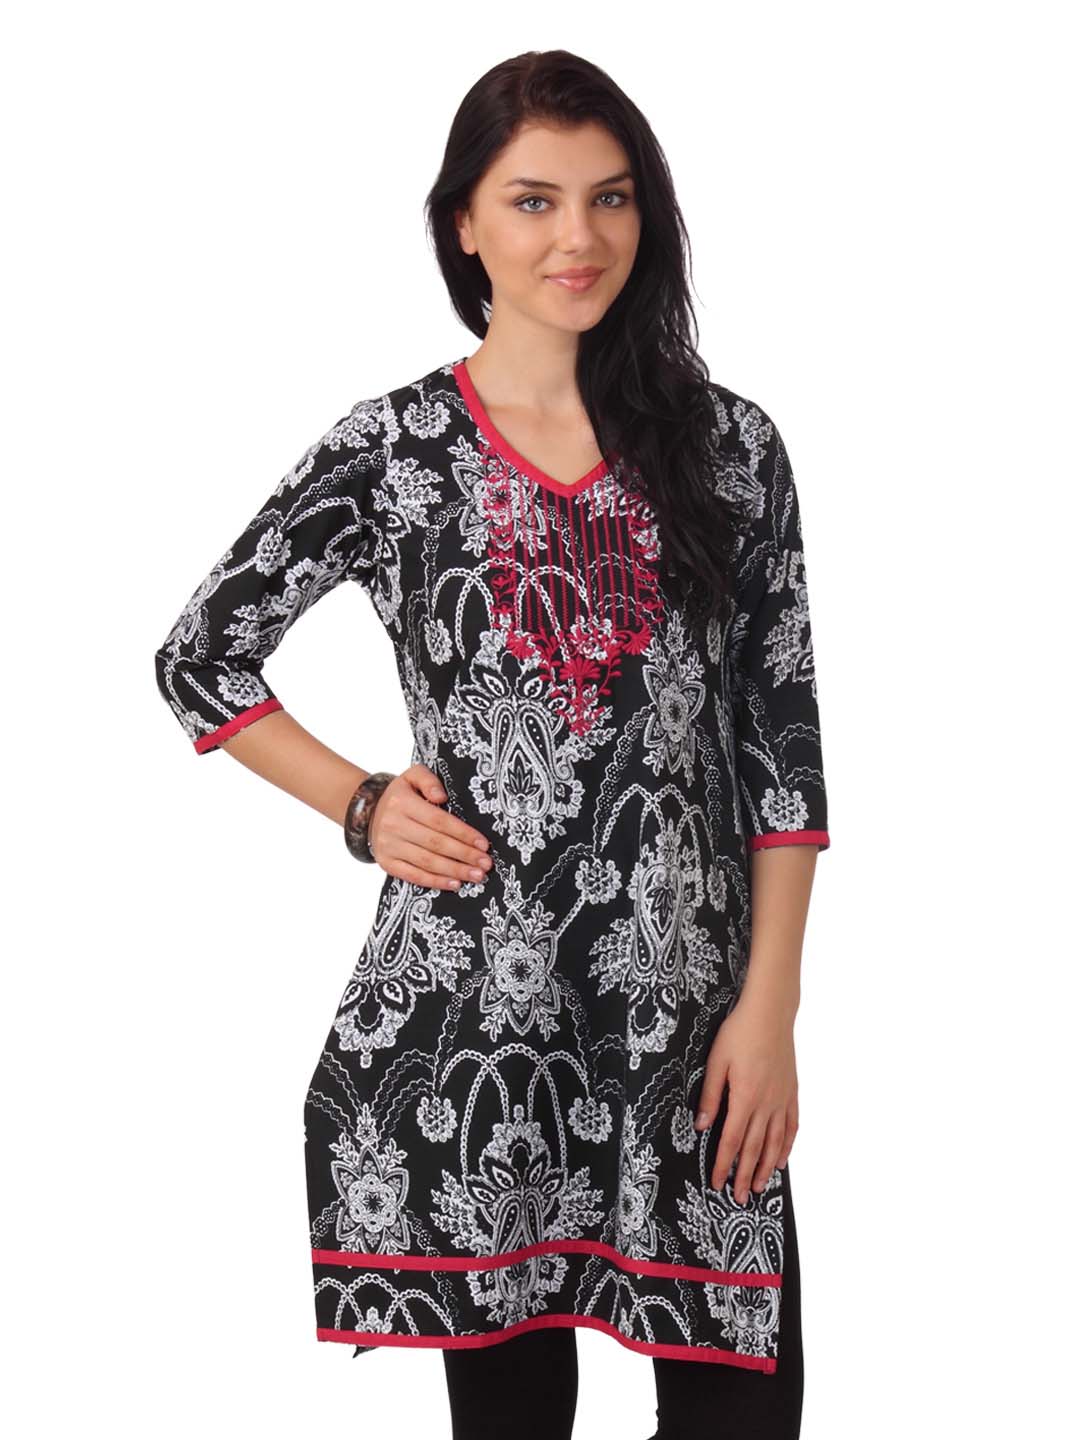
Folklore Women Black & Red Kurta
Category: Apparel / Topwear / Kurtas
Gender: Women
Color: Black
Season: Fall 2012
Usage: Ethnic